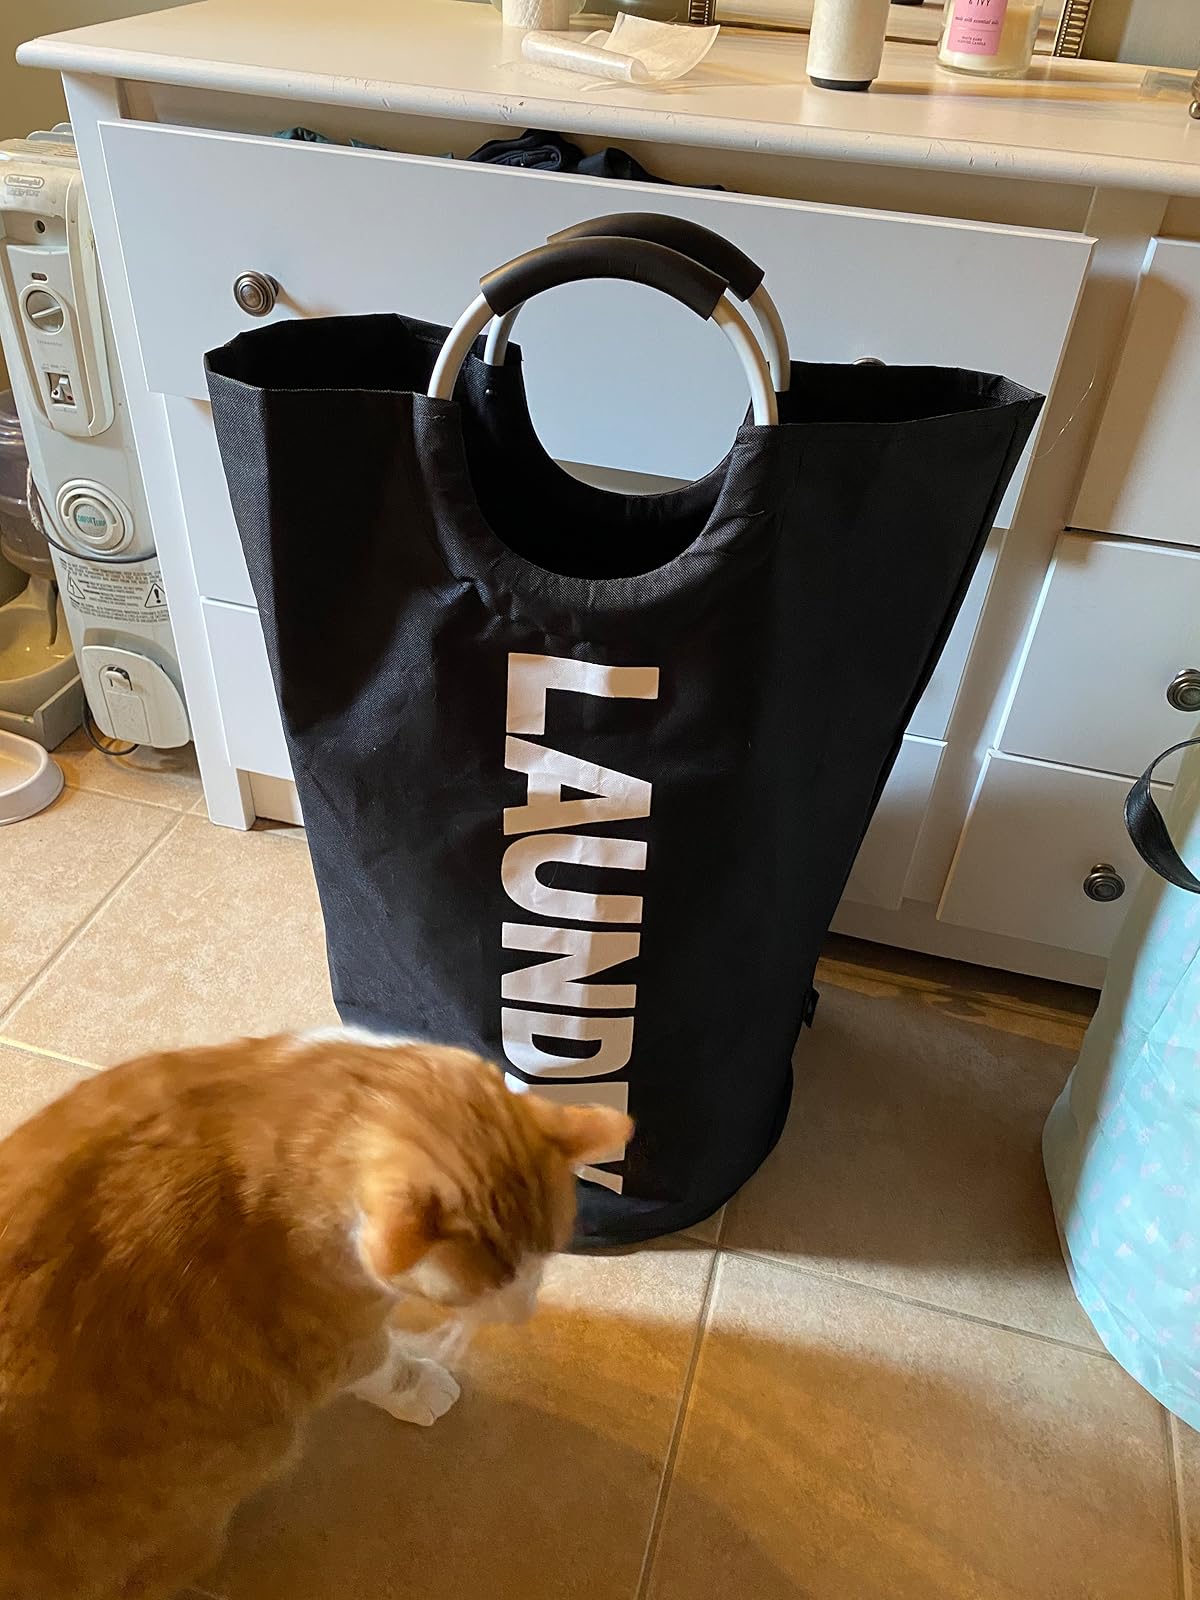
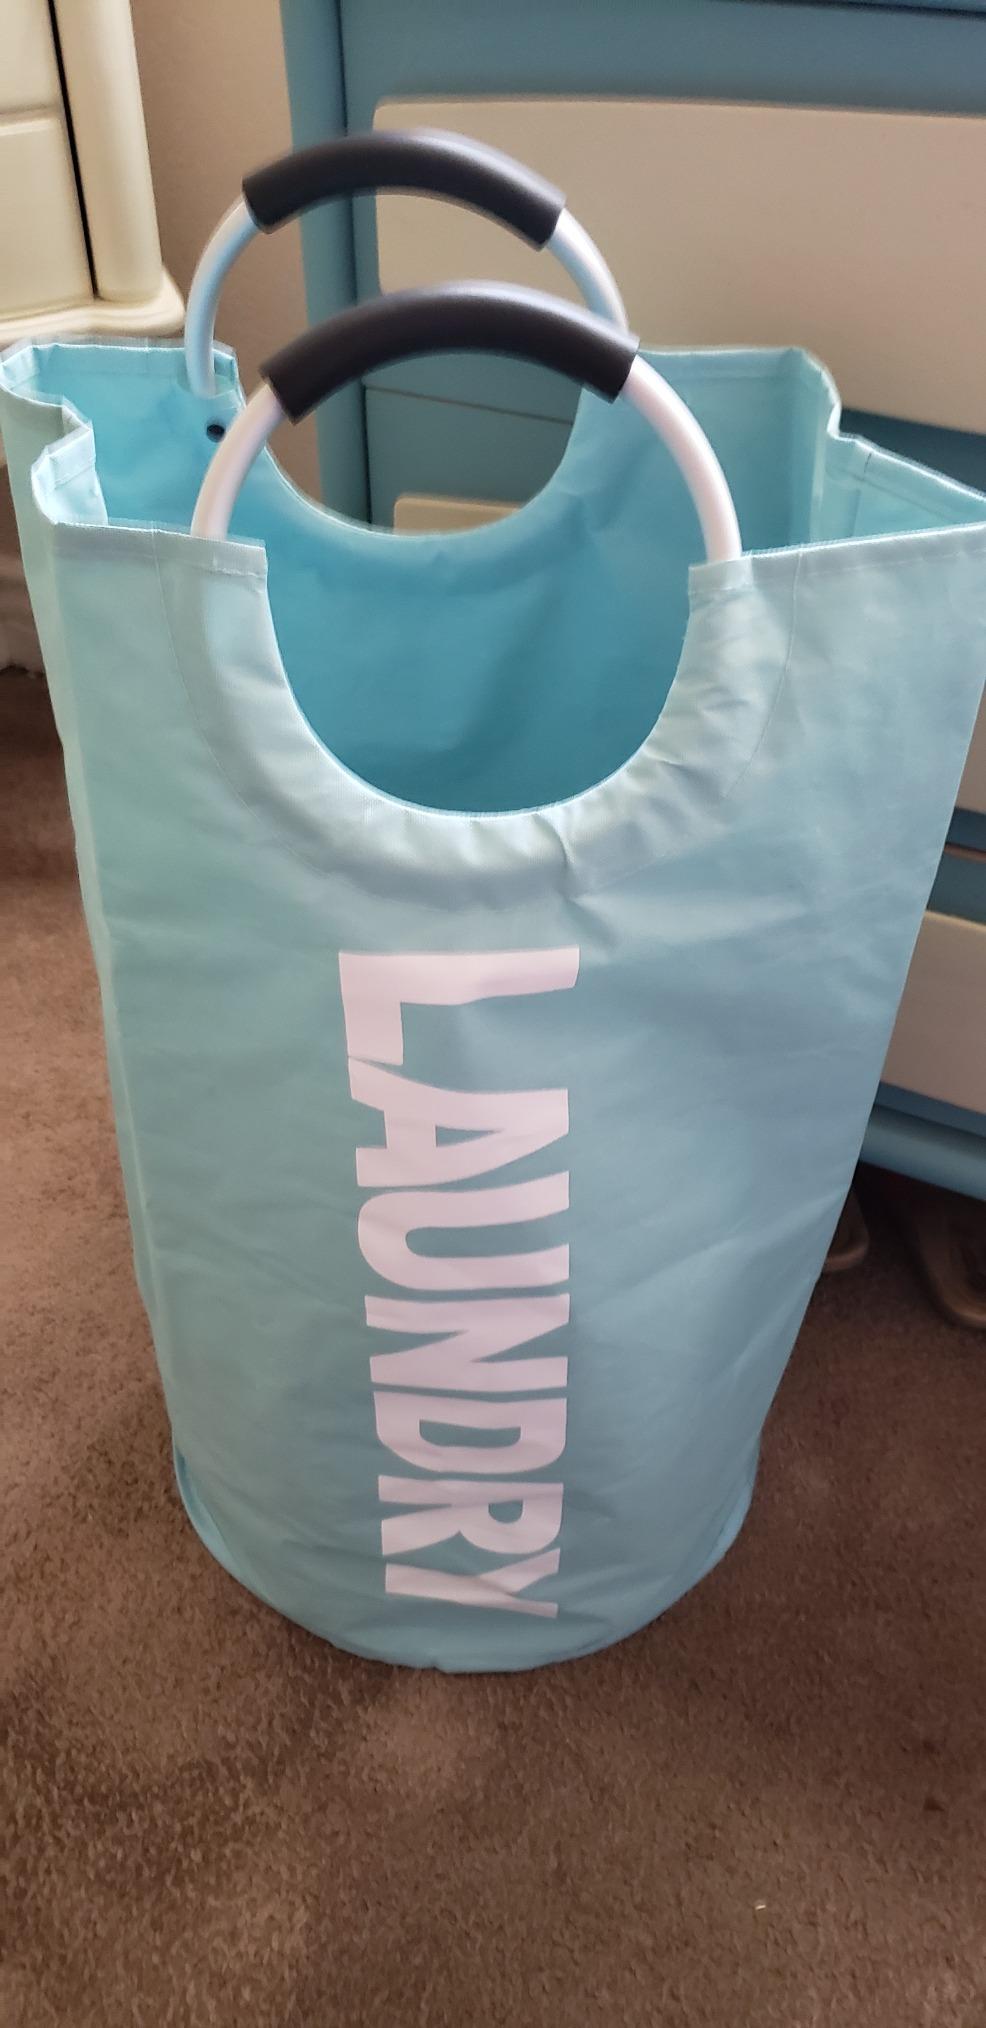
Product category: items_hamper
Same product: no